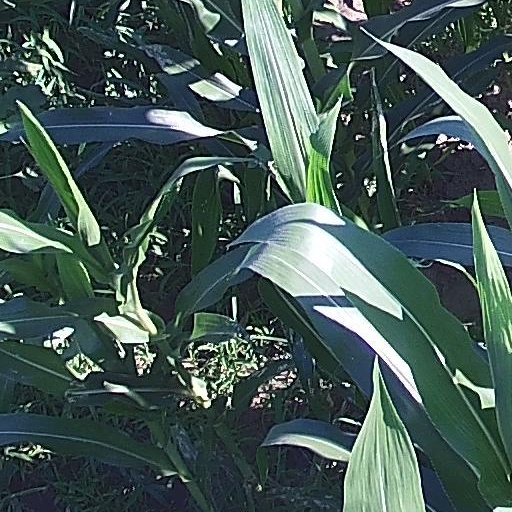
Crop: maize; corn